The Half Sisters

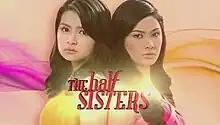
Title card

The Half Sisters is a Philippine television drama series broadcast by GMA Network. Directed by Mark A. Reyes, it stars Barbie Forteza and Thea Tolentino both in the title roles. It premiered on June 9, 2014, on the network's Afternoon Prime line up. The series concluded on January 15, 2016, with a total of 418 episodes.